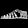
Label: Sandal